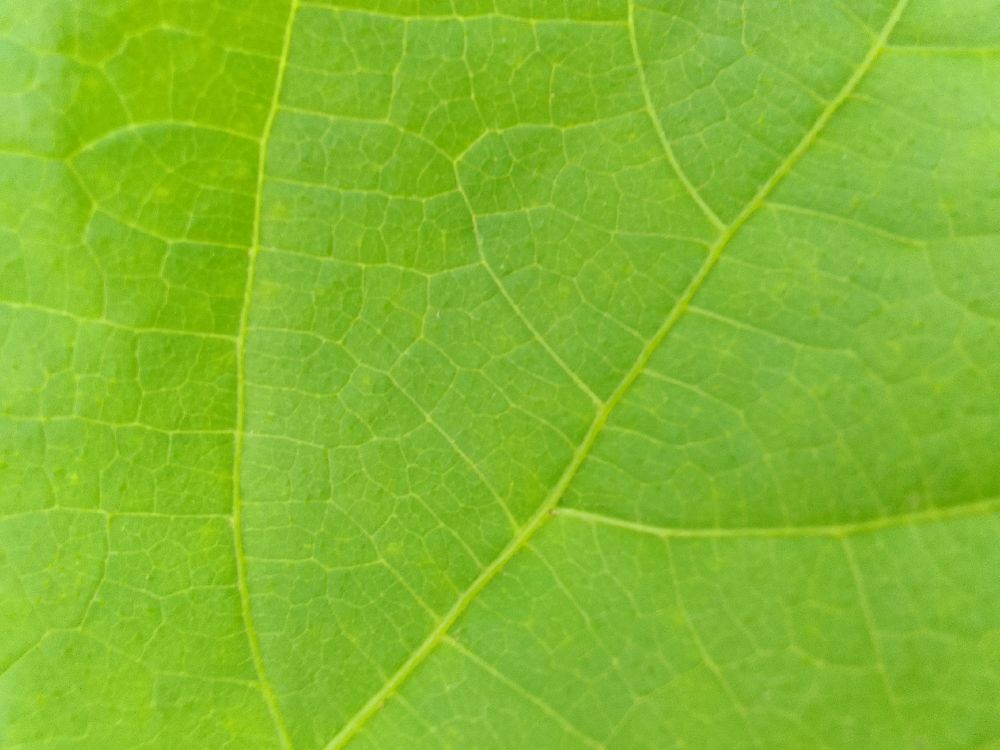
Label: healthy